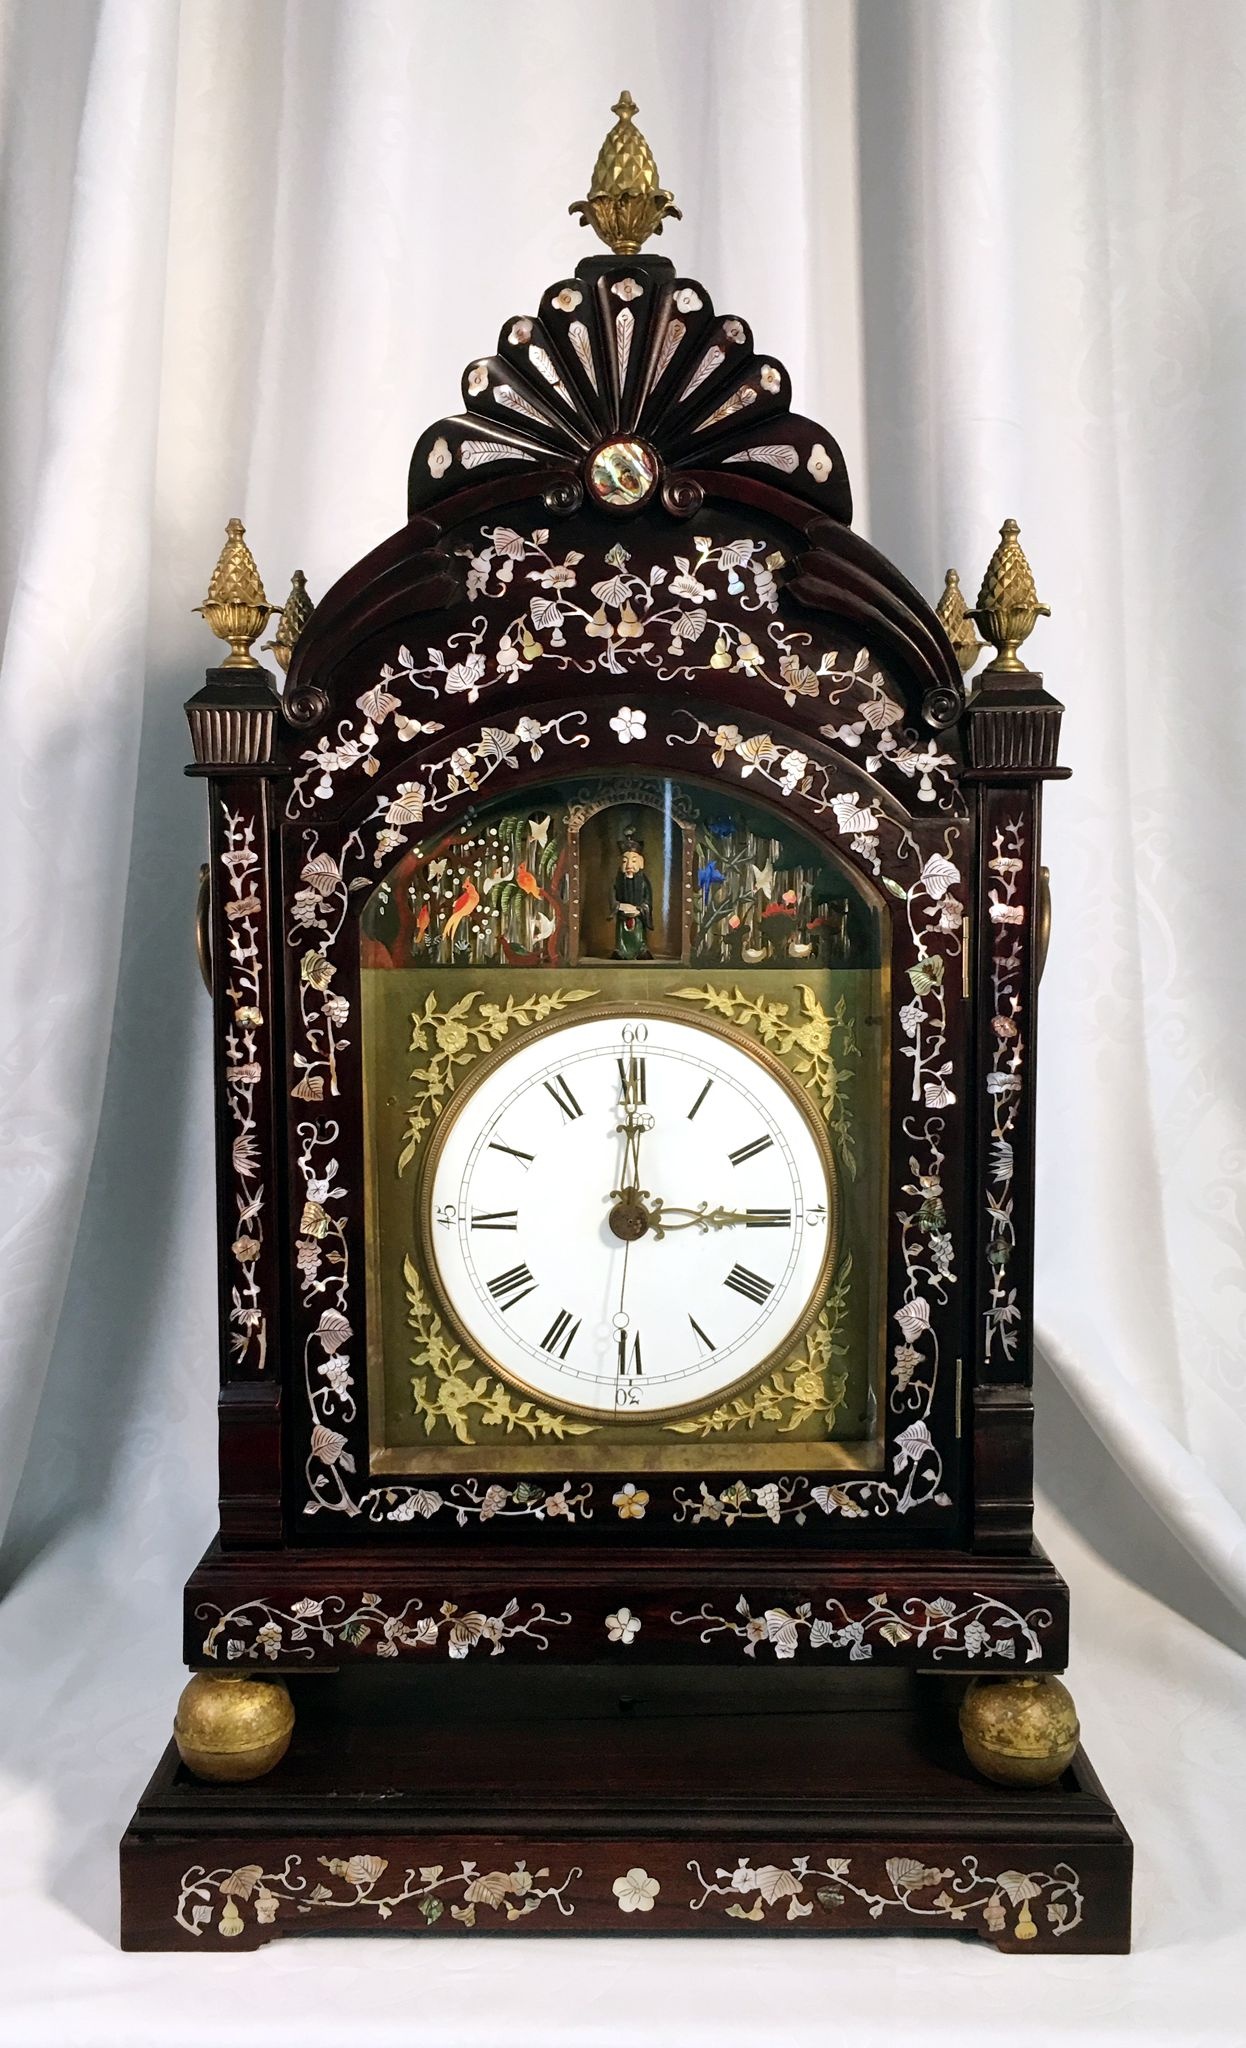
Redwood Inlaid with Mother-of-Pearl Peacock Opening Clock of Blessings
Redwood Inlaid with Mother-of-Pearl Peacock Opening Clock of Blessings (Modern replica of the classic late Qing Emperor clock style, a candidate for cultural heritage status) Dimensions : Clock Body : Height 75 cm, Width 41 cm, Thickness 20.5 cm Base : Height 43.5 cm, Width 23 cm, Thickness 6.5 cm This replica is modeled after the classic Emperor style from the late Qing Dynasty. The entire piece consists of a clock body and a base, with a peacock opening at the top. The top and the surrounding four corners are adorned with copper gilt pineapple flowers. The bottom of the clock features a copper gilt spherical base foot. The entire clock is made of redwood inlaid with mother-of-pearl, showcasing various patterns such as the everlasting gourd, longevity symbols, grapes, and plum blossoms, symbolizing abundance of children, blessings, and longevity. The round white clock face has copper gilt decorative flowers at each corner and features colorful paintings of flowers and birds, a flowing water mechanism, and a movable figure of an immortal bestowing blessings. The immortal holds a banner reading “Blessings from the Heavenly Palace,” which opens and closes in sync with the chimes of the clock. The clock can chime every quarter hour, on the hour, and mark the minutes. For interactive use, there is a pull cord on the right side of the base, allowing one to listen to the chimes, check the time, and enjoy the water mechanism along with the performance of the immortal figure. Cultural Significance This clock is not only a work of art but also a symbol of traditional Chinese culture, embodying the pursuit of auspiciousness, happiness, and longevity. Its exquisite craftsmanship and rich meanings make it an excellent piece for collection and appreciation. 这件红木镶螺钿的孔雀开屏仙人赐福钟是一件精美的现代仿制品，灵感来源于清晚期的经典宫廷广钟样式，旨在传承和弘扬传统文化。以下是对该作品的详细描述： 作品特点 尺寸 ： 钟身 ：高75cm，宽41cm，厚20.5cm 底座 ：高43.5cm，宽23cm，厚6.5cm 设计 ： 整体造型 ：参照清后期经典广钟样式，钟顶设计为孔雀开屏，象征着吉祥与美好。 装饰 ：钟顶及四角装饰有铜鎏金菠萝花，增添了华丽感。 底部 ：配有铜鎏金球形底足，稳固支撑整个钟体。 材质 ： 红木镶螺钿 ：通体红木，镶嵌多种花纹的螺钿，如万代葫芦、团寿、葡萄、梅花等，寓意多子、多福、多寿。 钟面 ： 形状 ：圆形白色三针钟面，四角镶有铜鎏金饰花。 彩绘 ：钟面上方设有花鸟彩绘、垂帘水法及仙人赐福动偶，营造出生动的视觉效果。 功能 ： 该钟可每刻报乐、整点报乐、打点，既具实用性又增添了观赏性。 互动设计 ：底部右侧设有下拉牵绳，方便随时听取报乐、报时，并观赏水法及仙人赐福动偶的表演。 文化寓意 这款钟不仅是一件艺术，更是中国传统文化的象征，体现了对吉祥、幸福和长寿的追求。其精致的工艺和丰富的寓意使其成为收藏和欣赏的佳品。
Brand: Wei GuangWen
Category: Home & Garden > Decor > Clocks > Floor & Grandfather Clocks